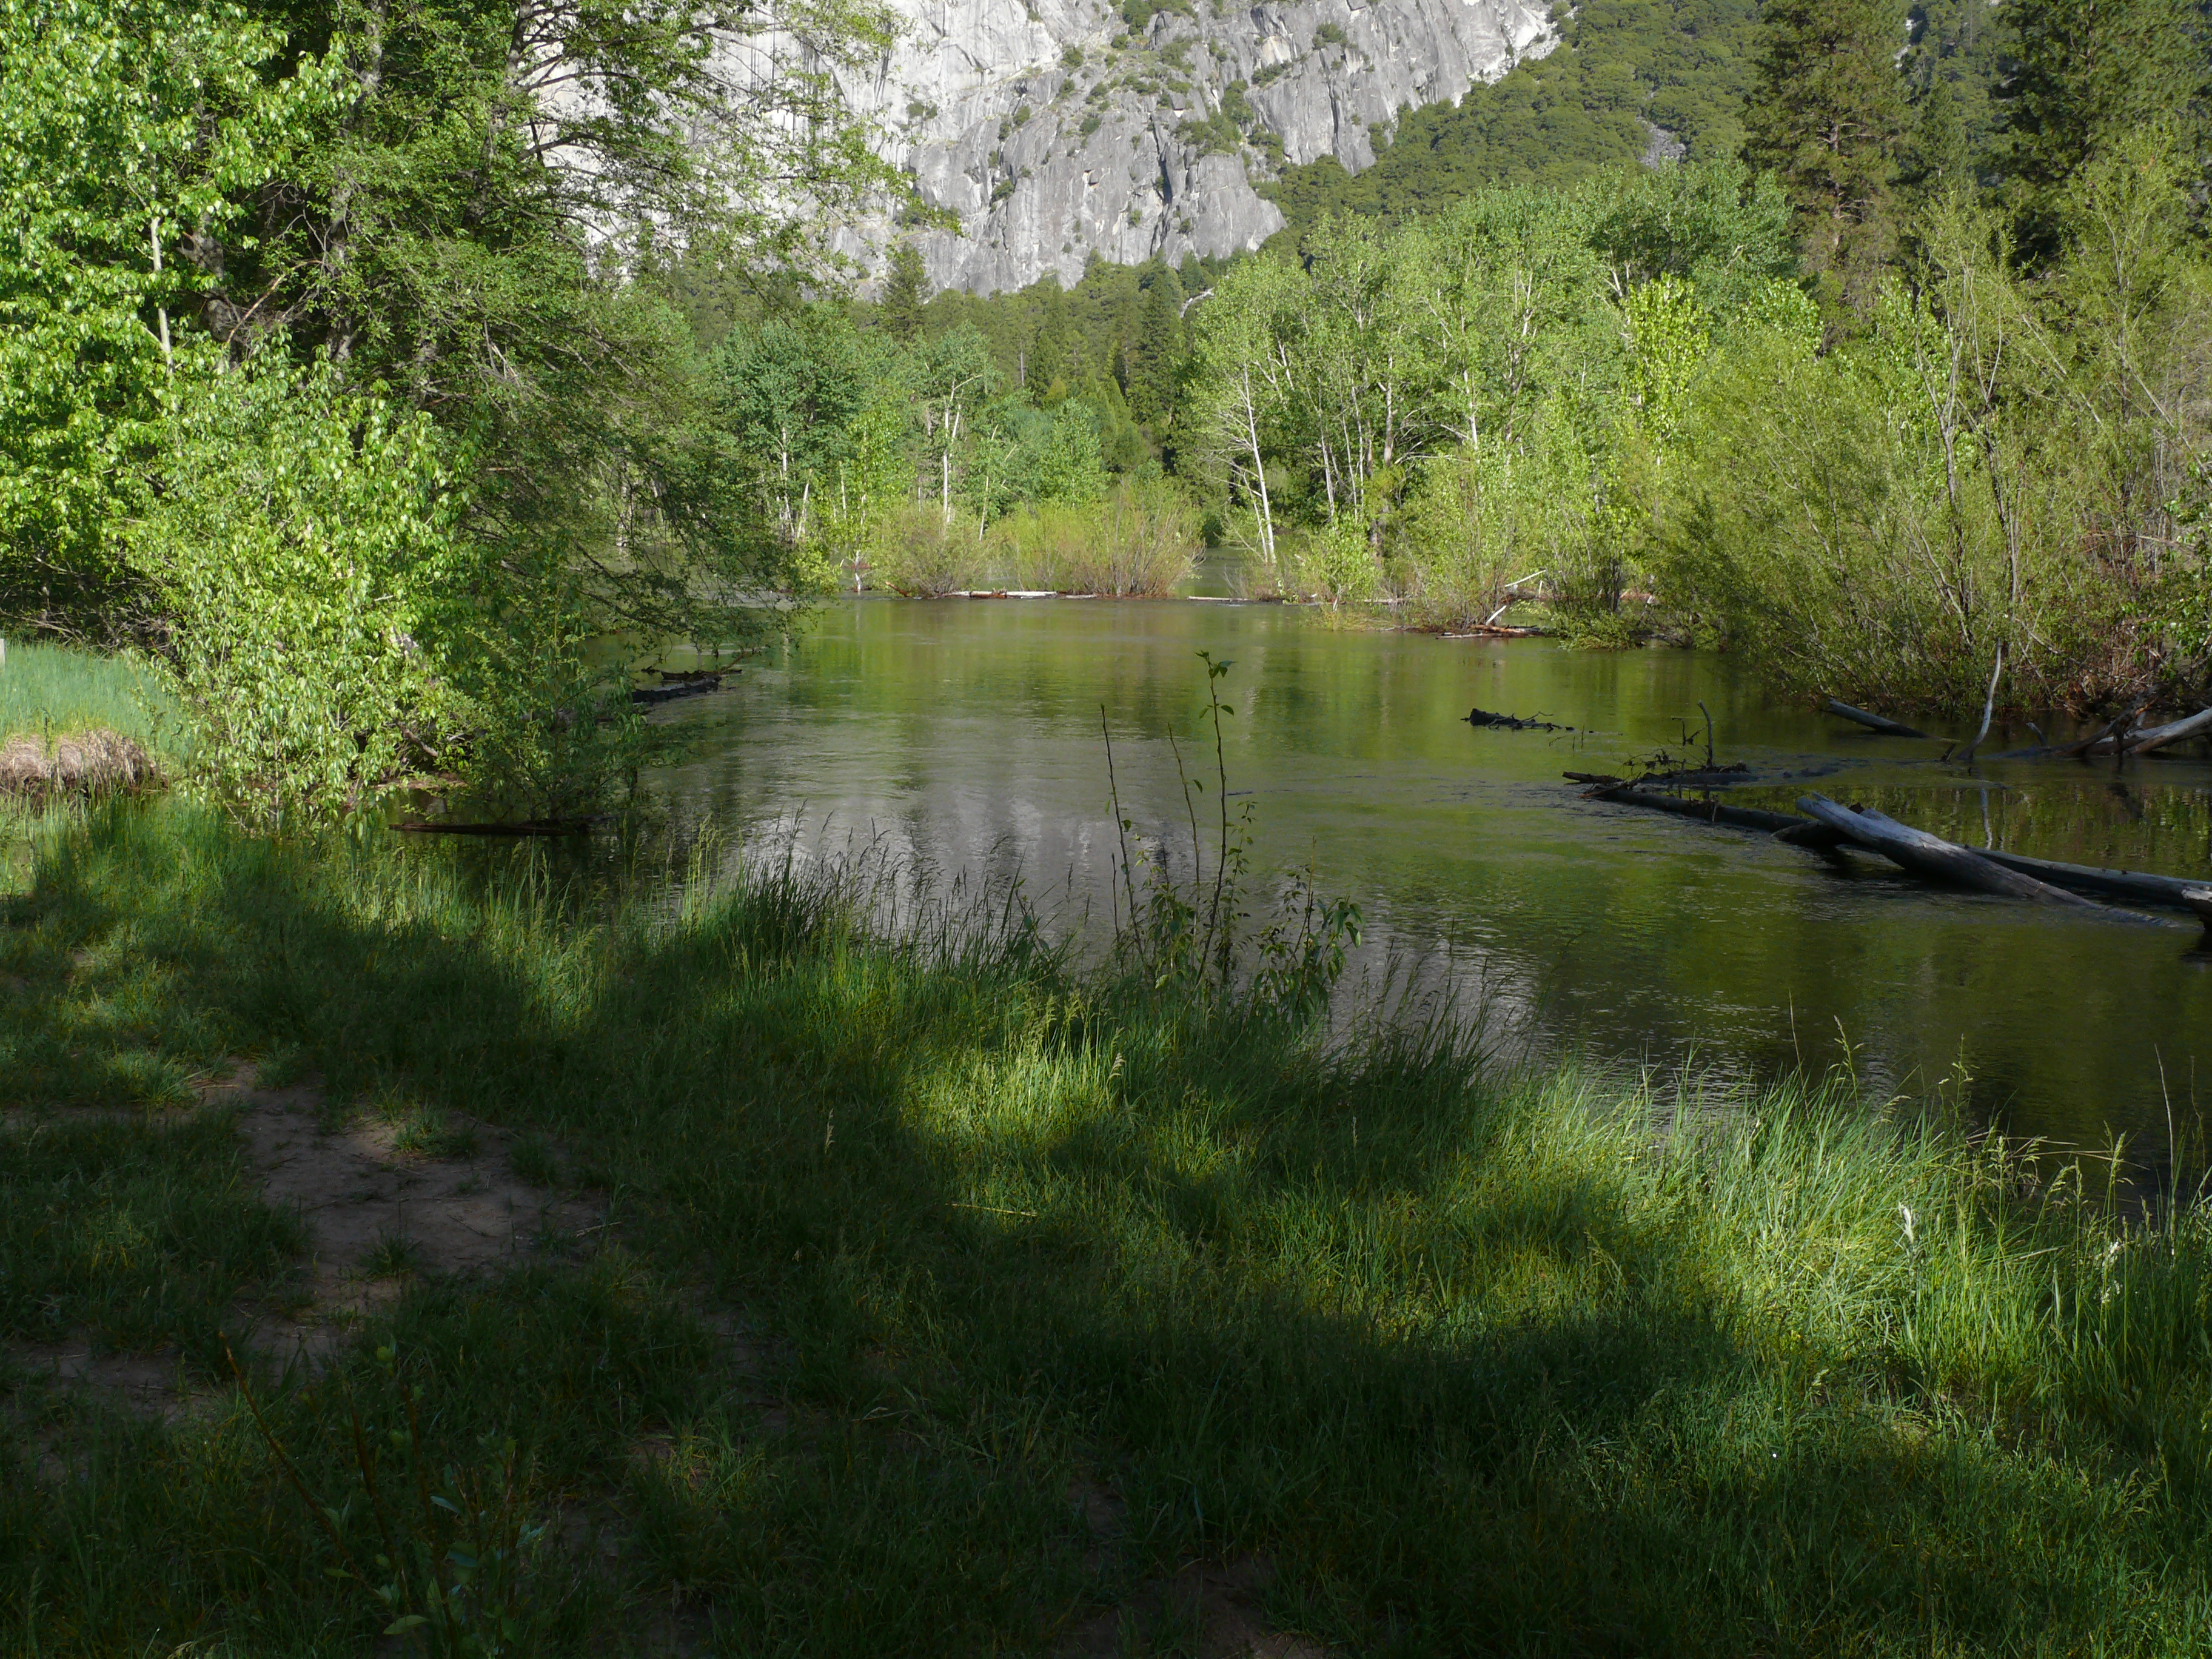
wilderness, lake, river, yosemite, pond, stream, reservoir, waterway, body of water, bank, wetland, floodplain, habitat, yosemitenationalpark, loch, ecosystem, watercourse, joycecory, mirrorlake, tenayacreek, fish pond, natural environment, geographical feature, riparian forest